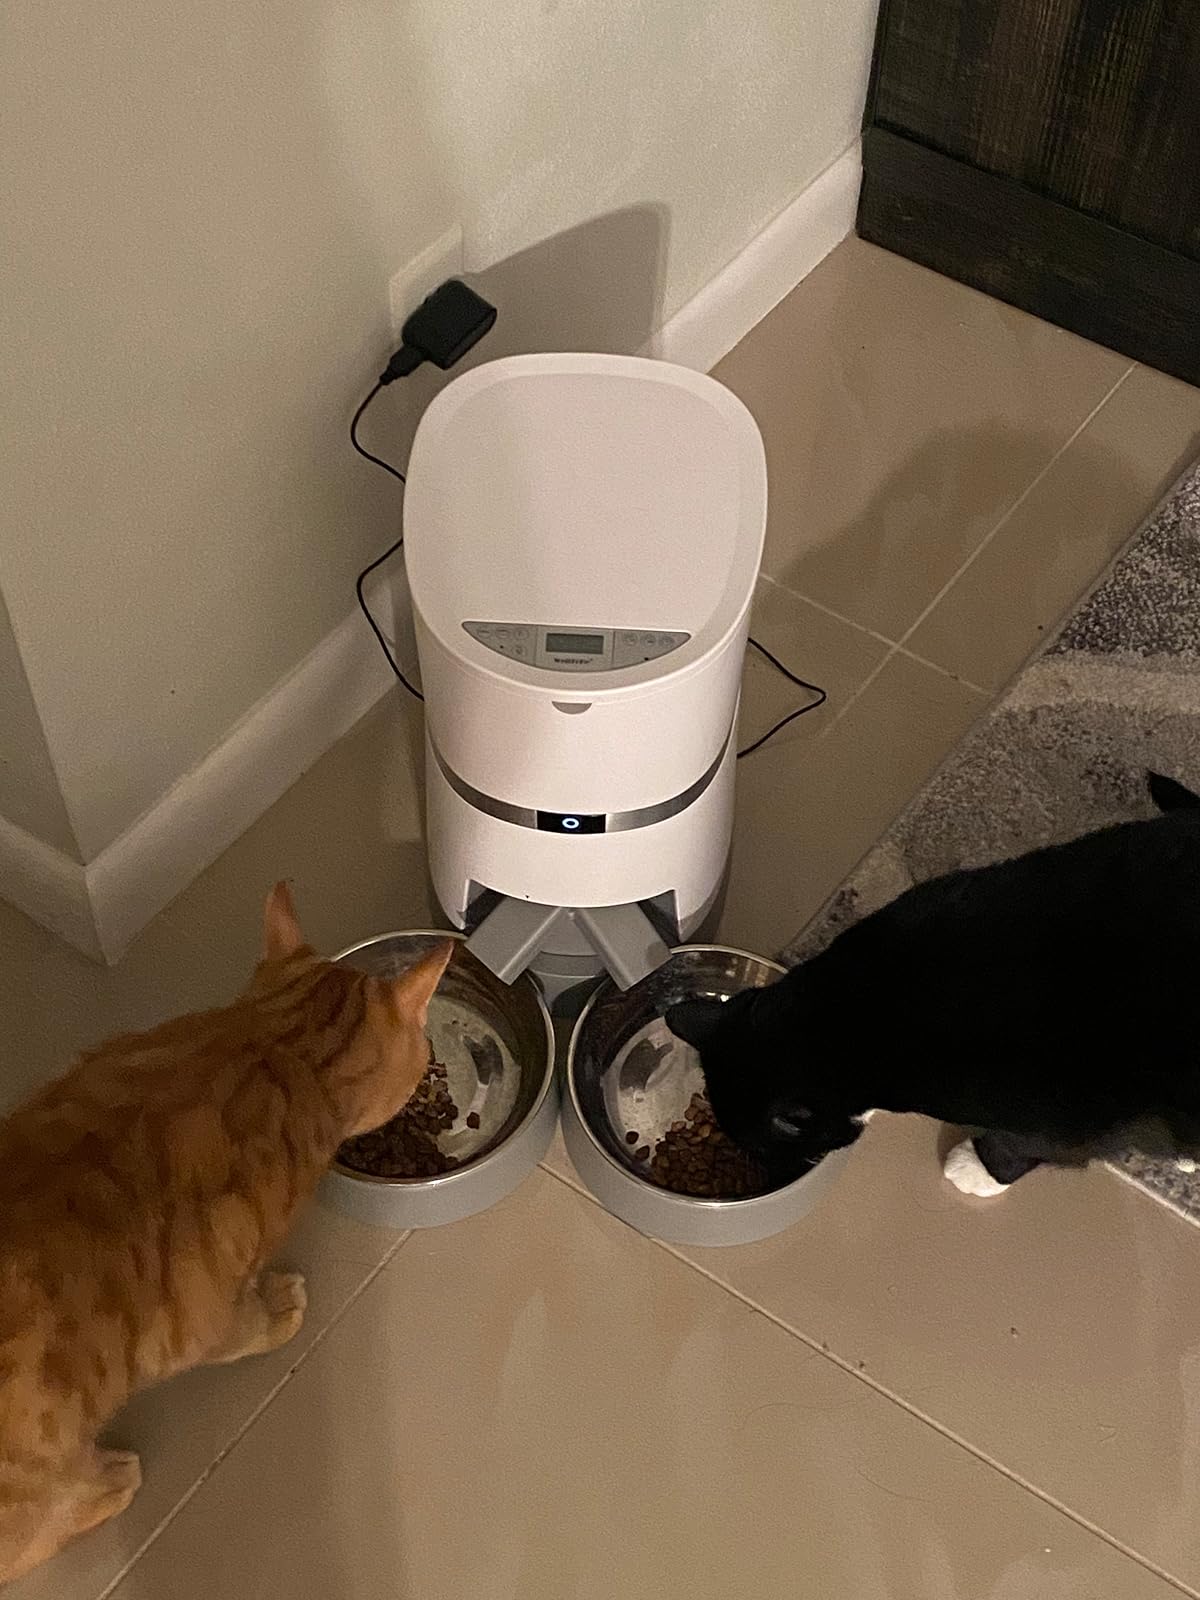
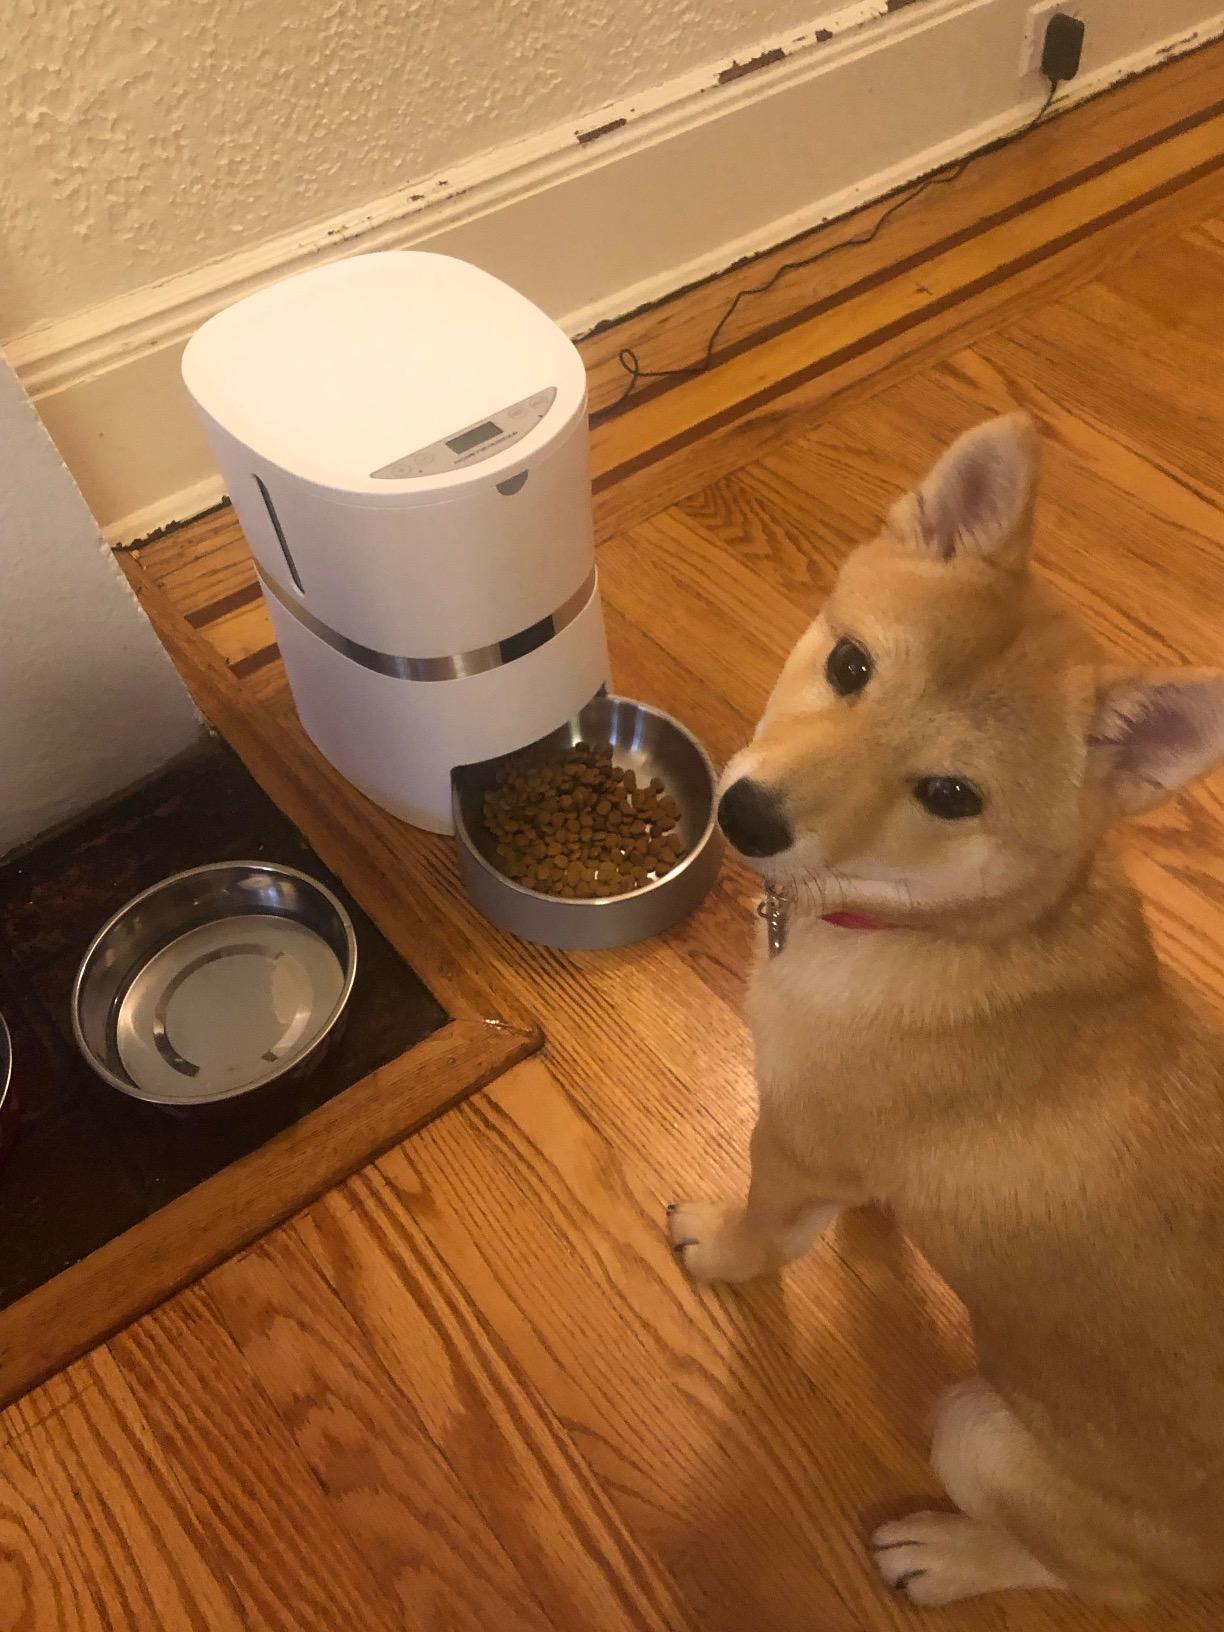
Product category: items_feeder
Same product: no